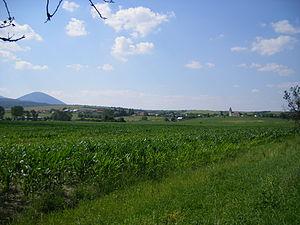
Hlinné est un village de Slovaquie situé dans la région de Prešov.